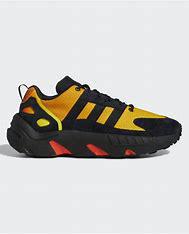
Brand: Adidas
Model: ZX 22 Boost